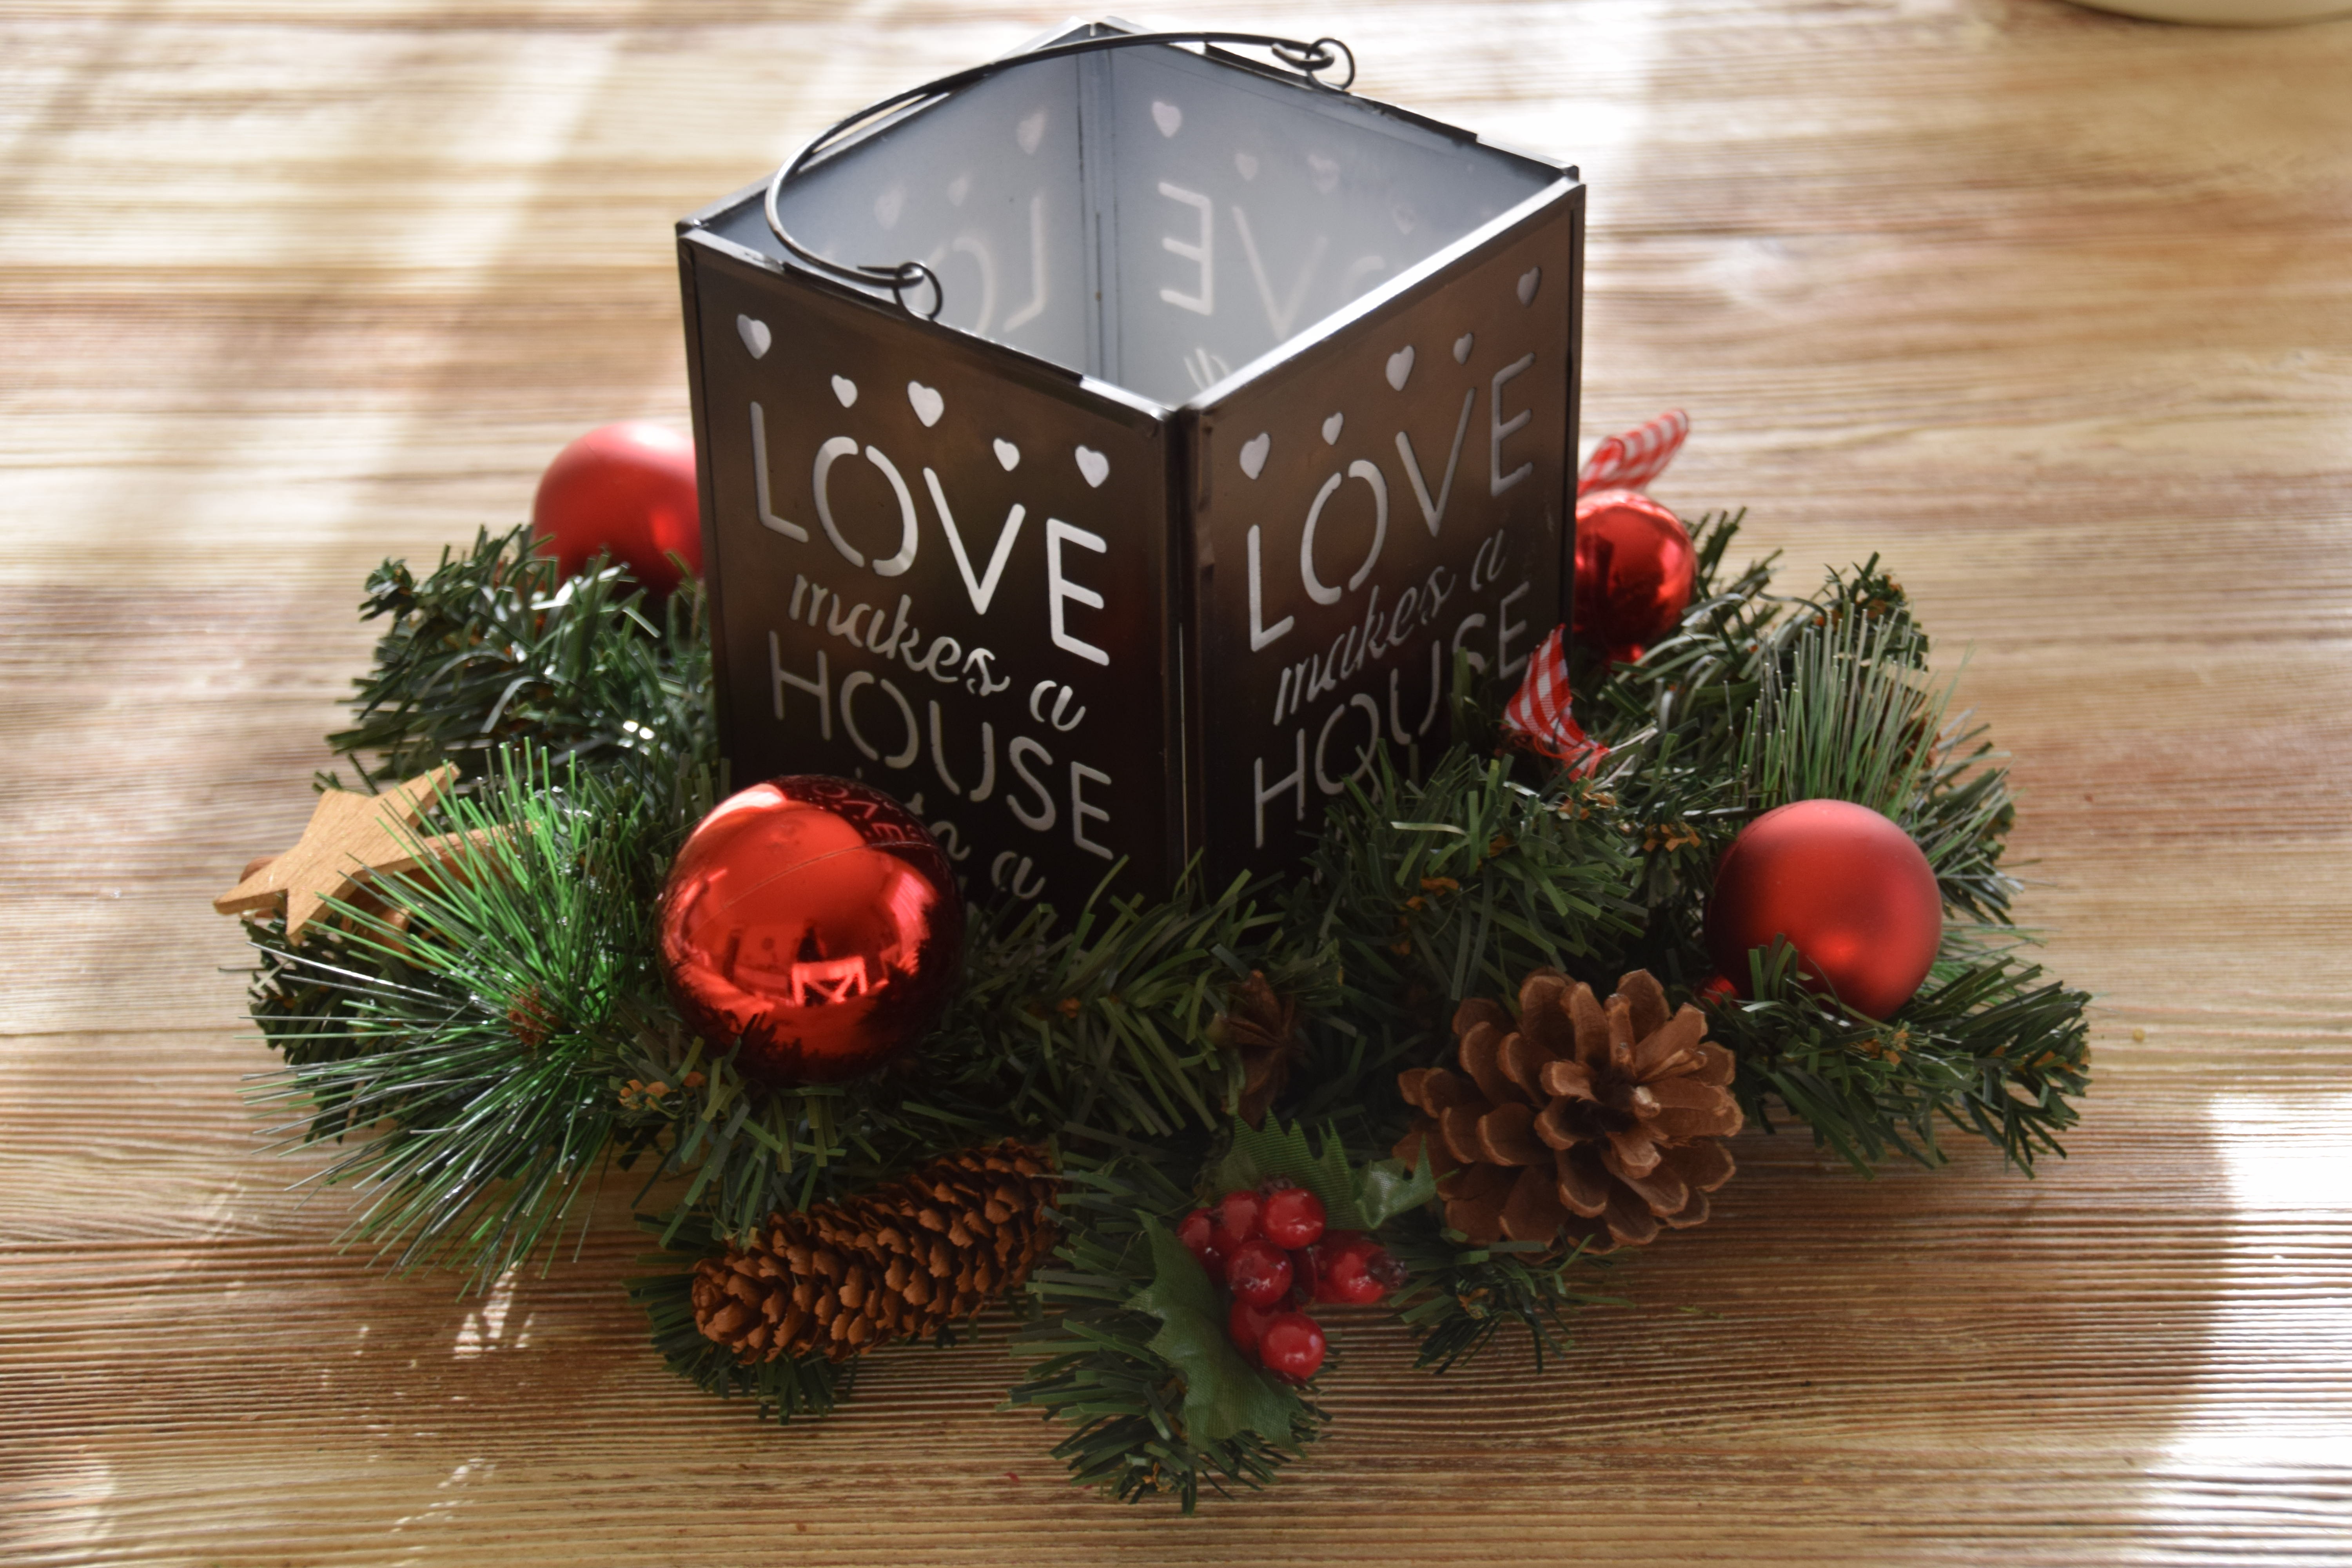
flower, decoration, christmas, decor, christmas decoration, cones